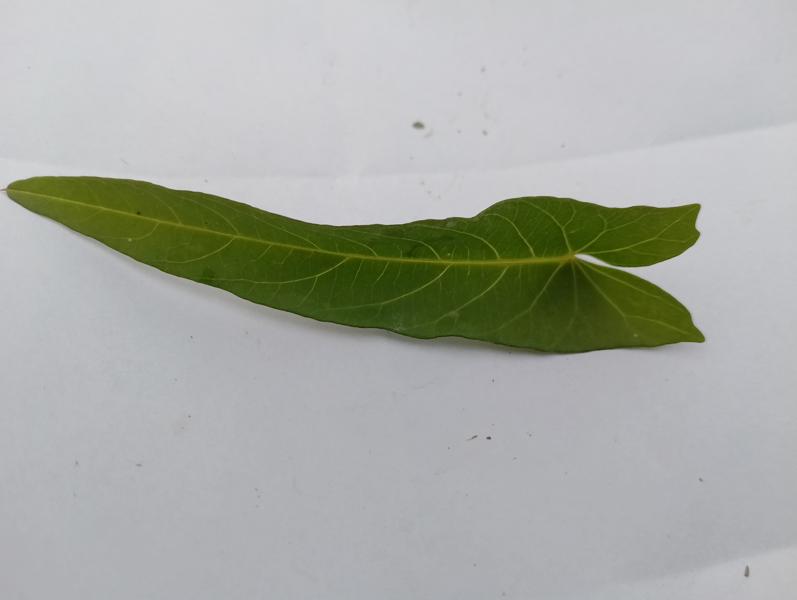
Weed species: Ipomoea aquatic